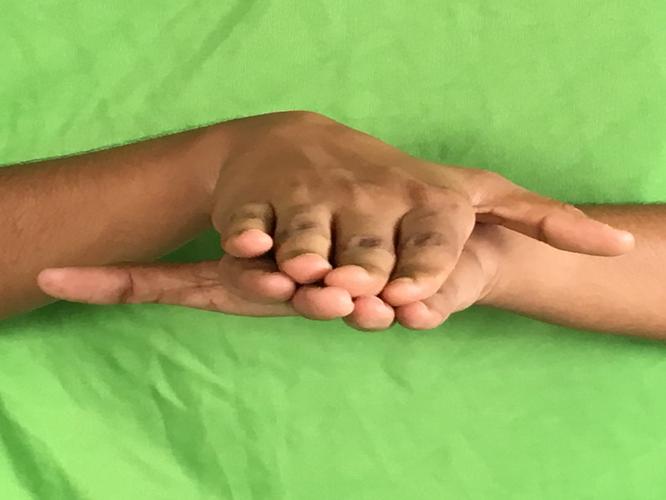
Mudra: Matsya
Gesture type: double_hand